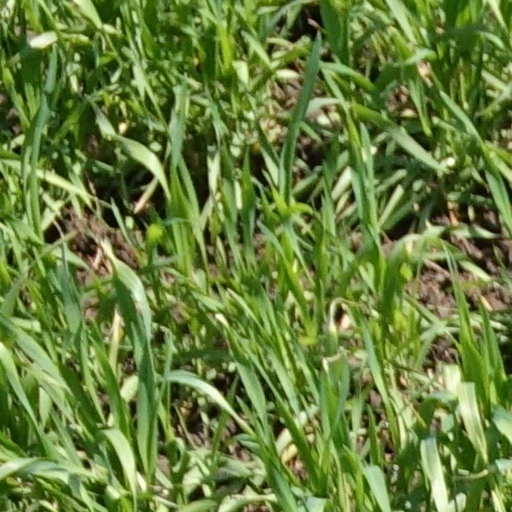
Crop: wheat